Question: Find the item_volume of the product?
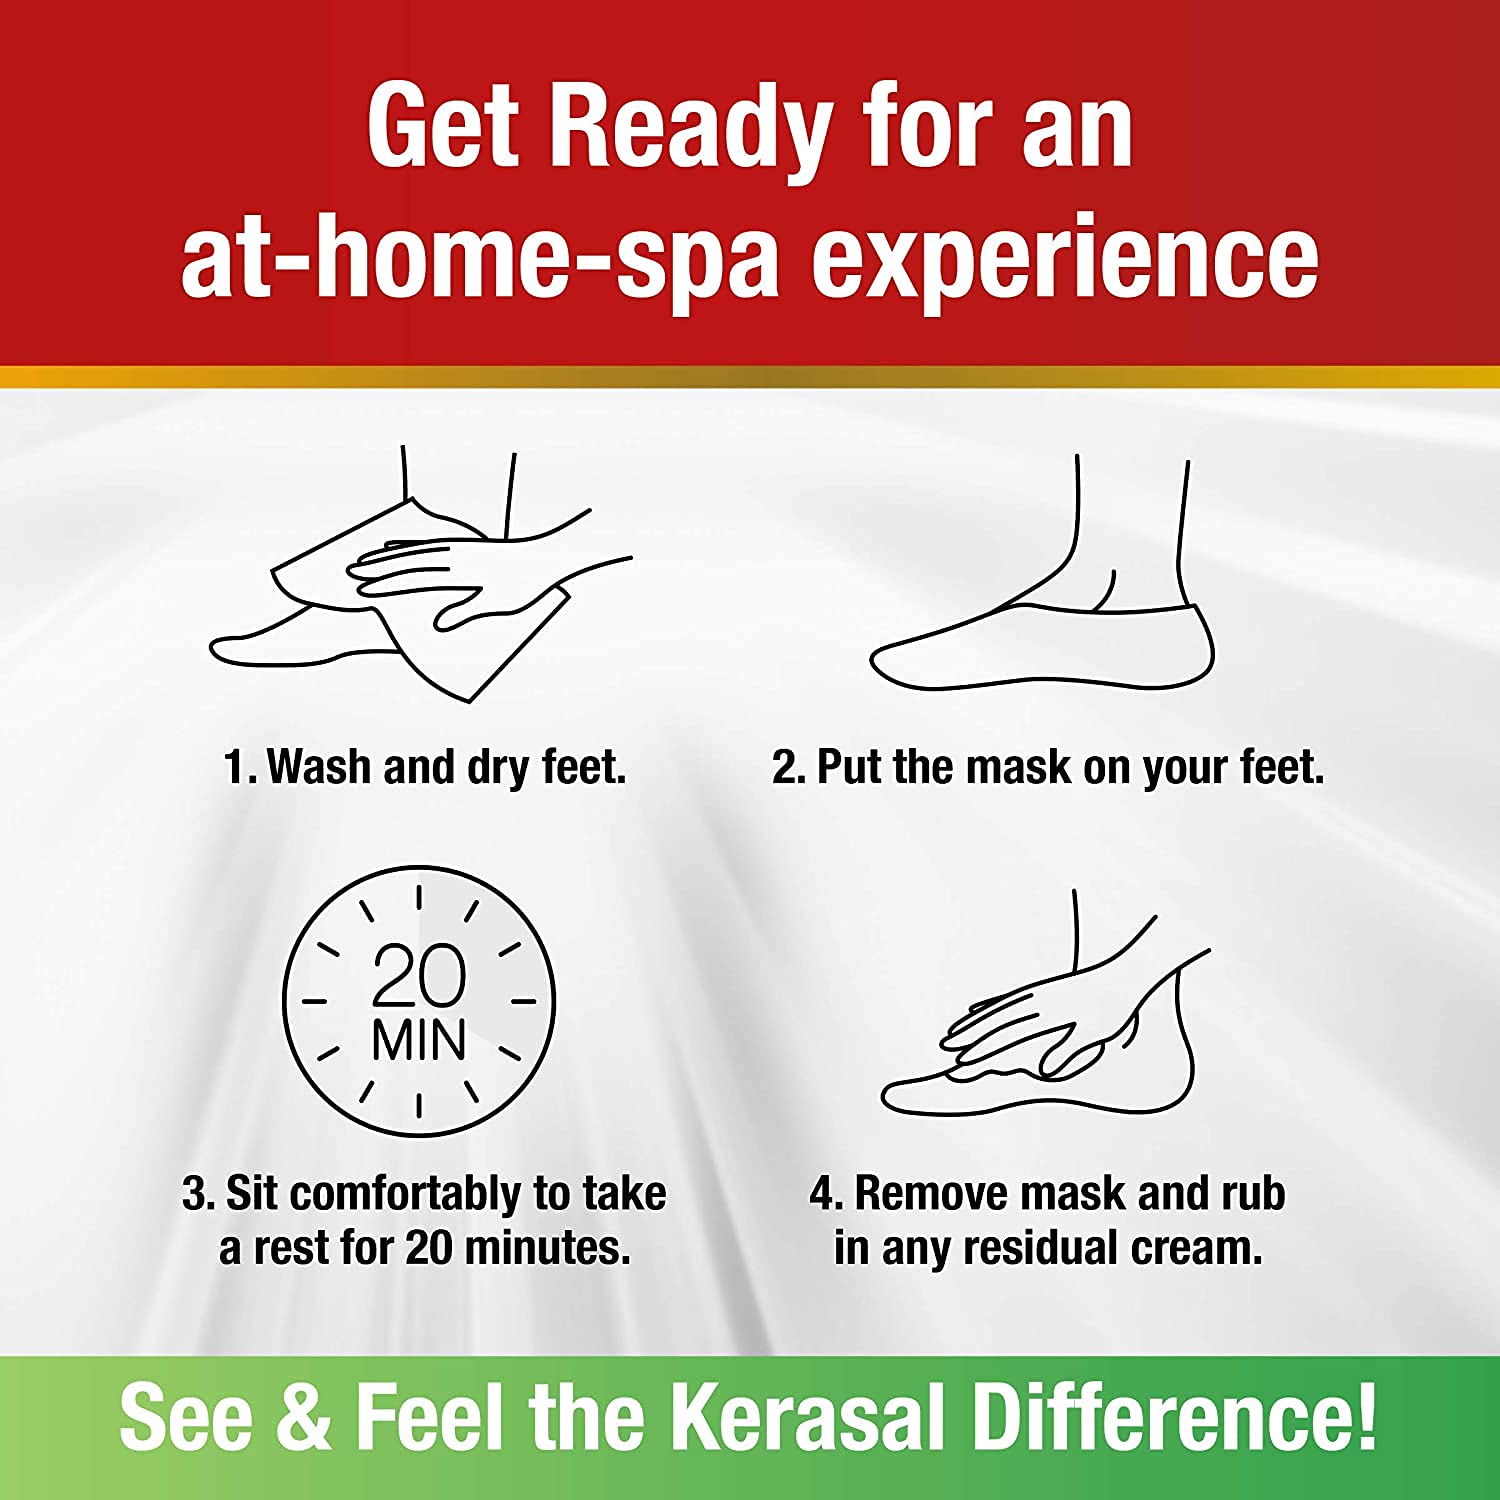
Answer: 2.0 pint